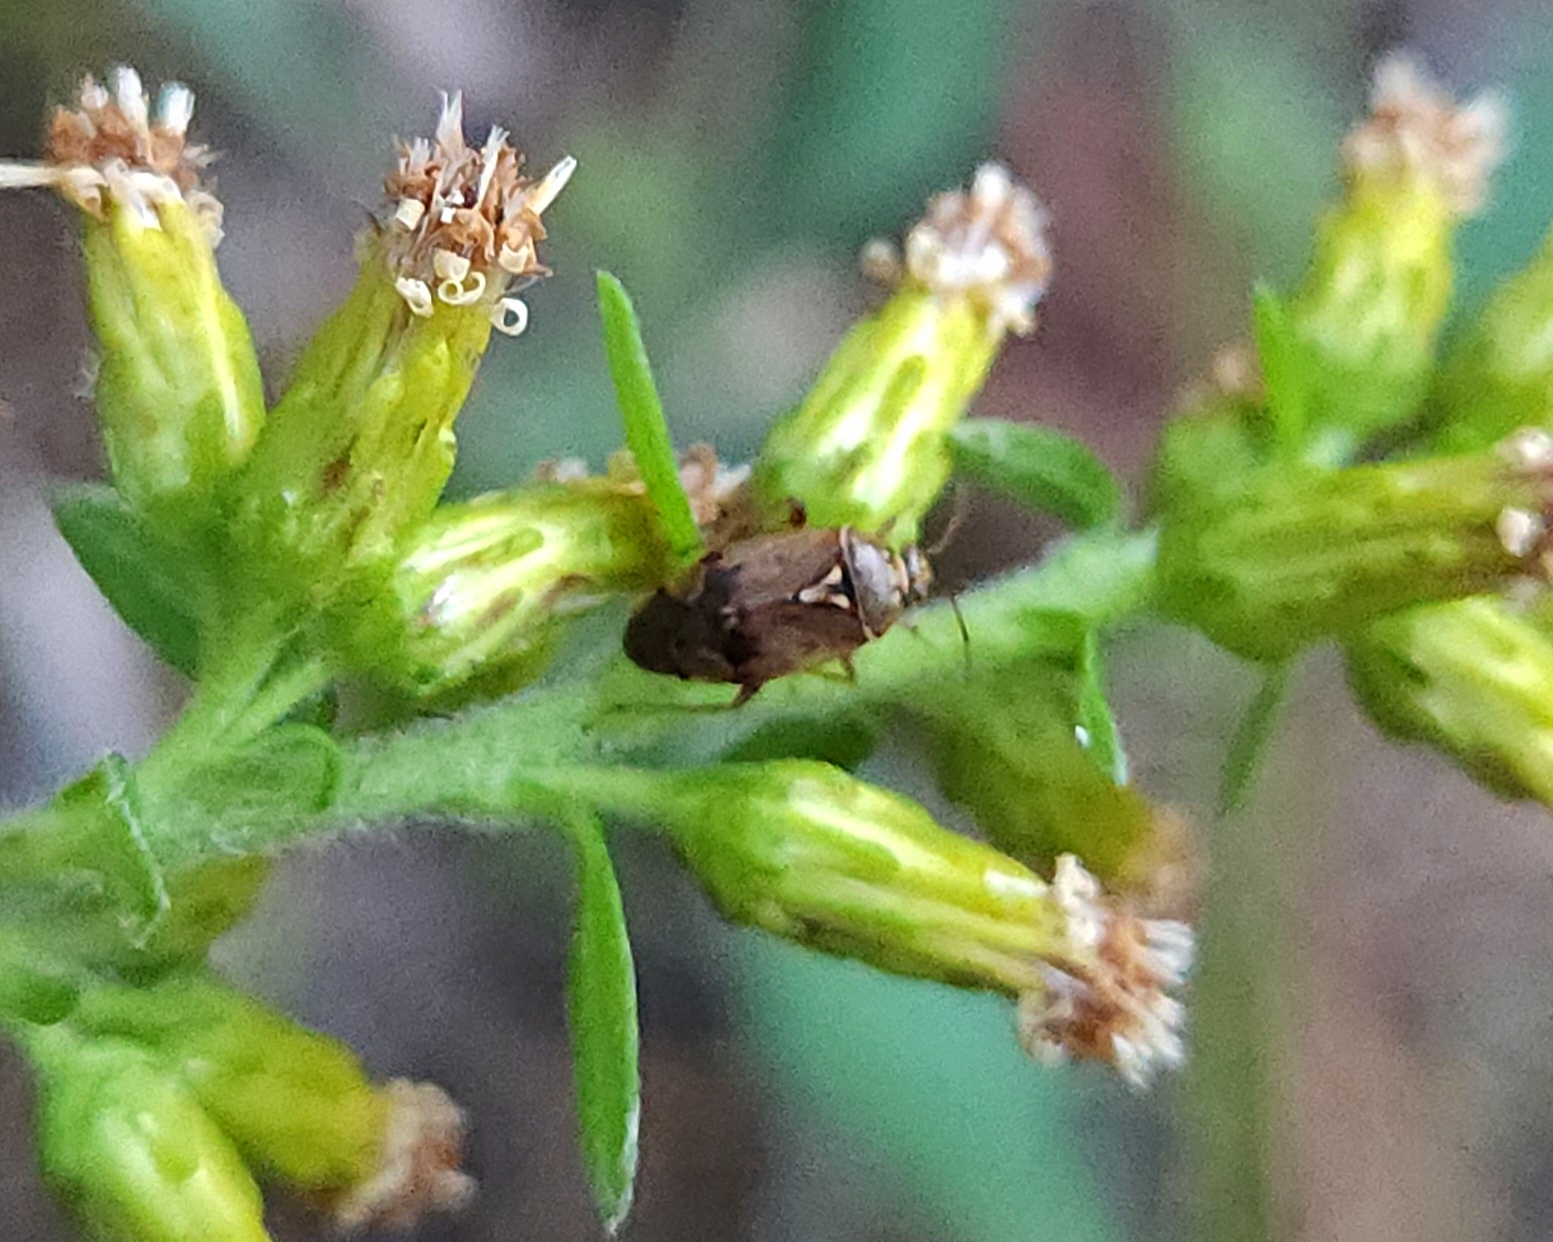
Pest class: lygus_bug